Cloyne

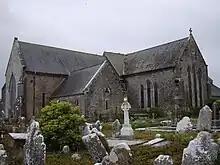
Cloyne Cathedral

Cloyne is situated approximately 7.6 kilometres from the major town of Midleton. The town is located at the bottom of a valley and is surrounded by large hills to the North and South as well as the Celtic Sea to the East and Cork Harbour to the West.